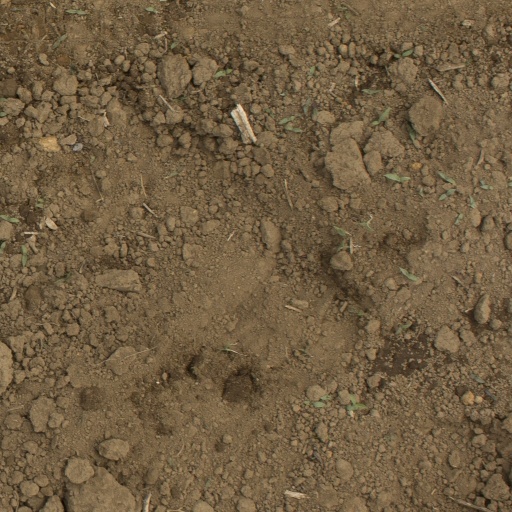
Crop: Jerusalem artichoke